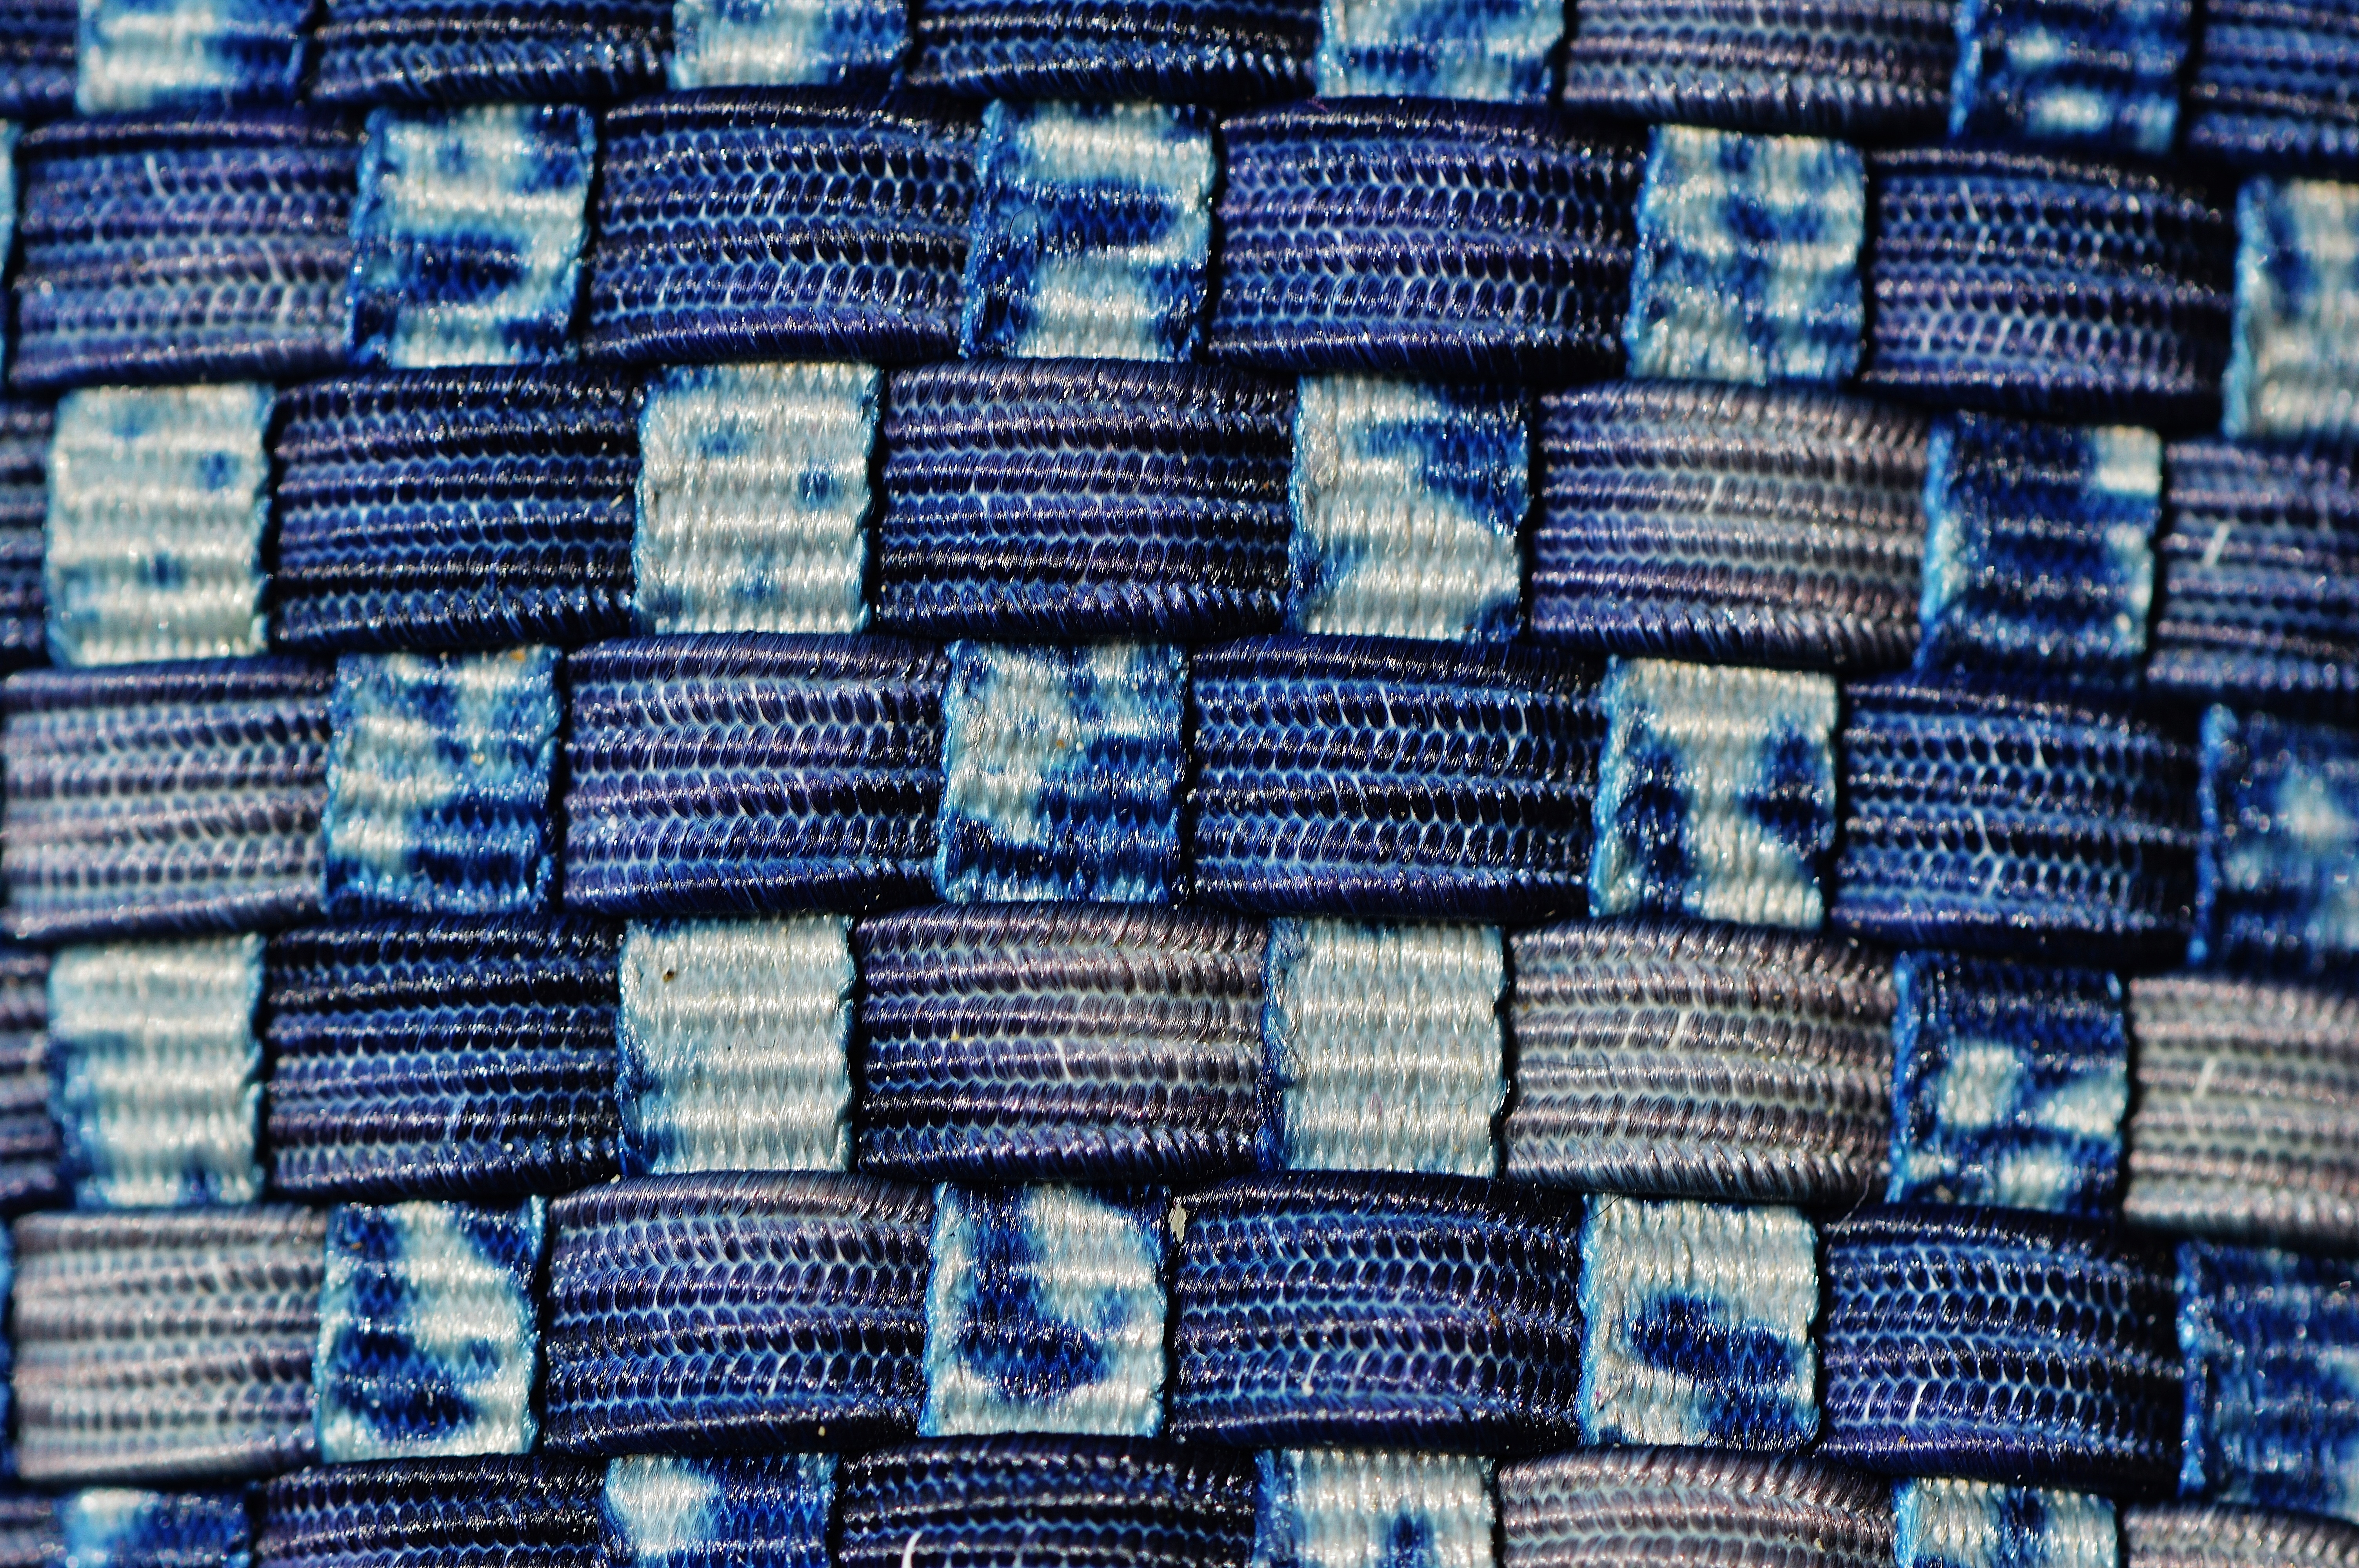
pattern, blue, braid, art, background, design, mosaic, woven, retired, flooring, rubber bands, blue pattern, personal computer hardware